María Dolores Airport

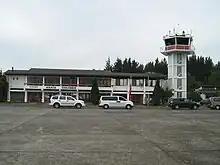

María Dolores Airport is an airport serving Los Ángeles, capital of Bío Bío Province in the Bío Bío Region of Chile.